LeDoux/Healey House

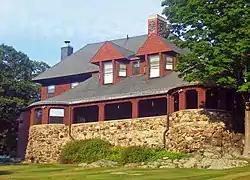
West (rear) elevation, 2008

The LeDoux/Healey House is located on Deer Hill Road in Cornwall on Hudson, New York, United States. It was built around 1890 for a daughter of Lyman Abbott who was a summer resident of the area. It is considered a good example of the Shingle style and was renovated and expanded by later owners. In 1982 it was listed on the National Register of Historic Places.